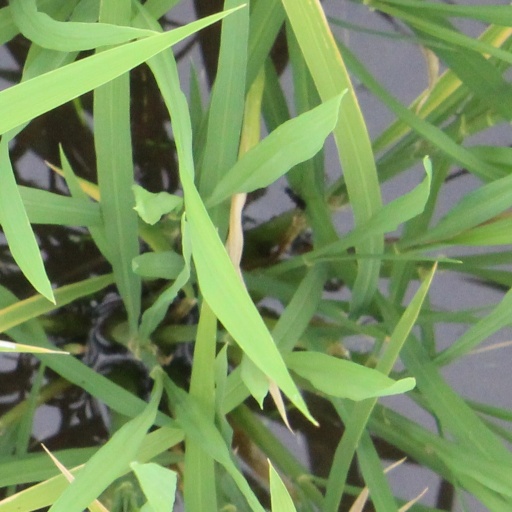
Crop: rice